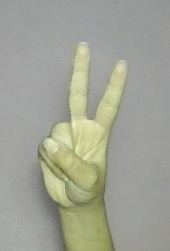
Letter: taa